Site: brandenburg
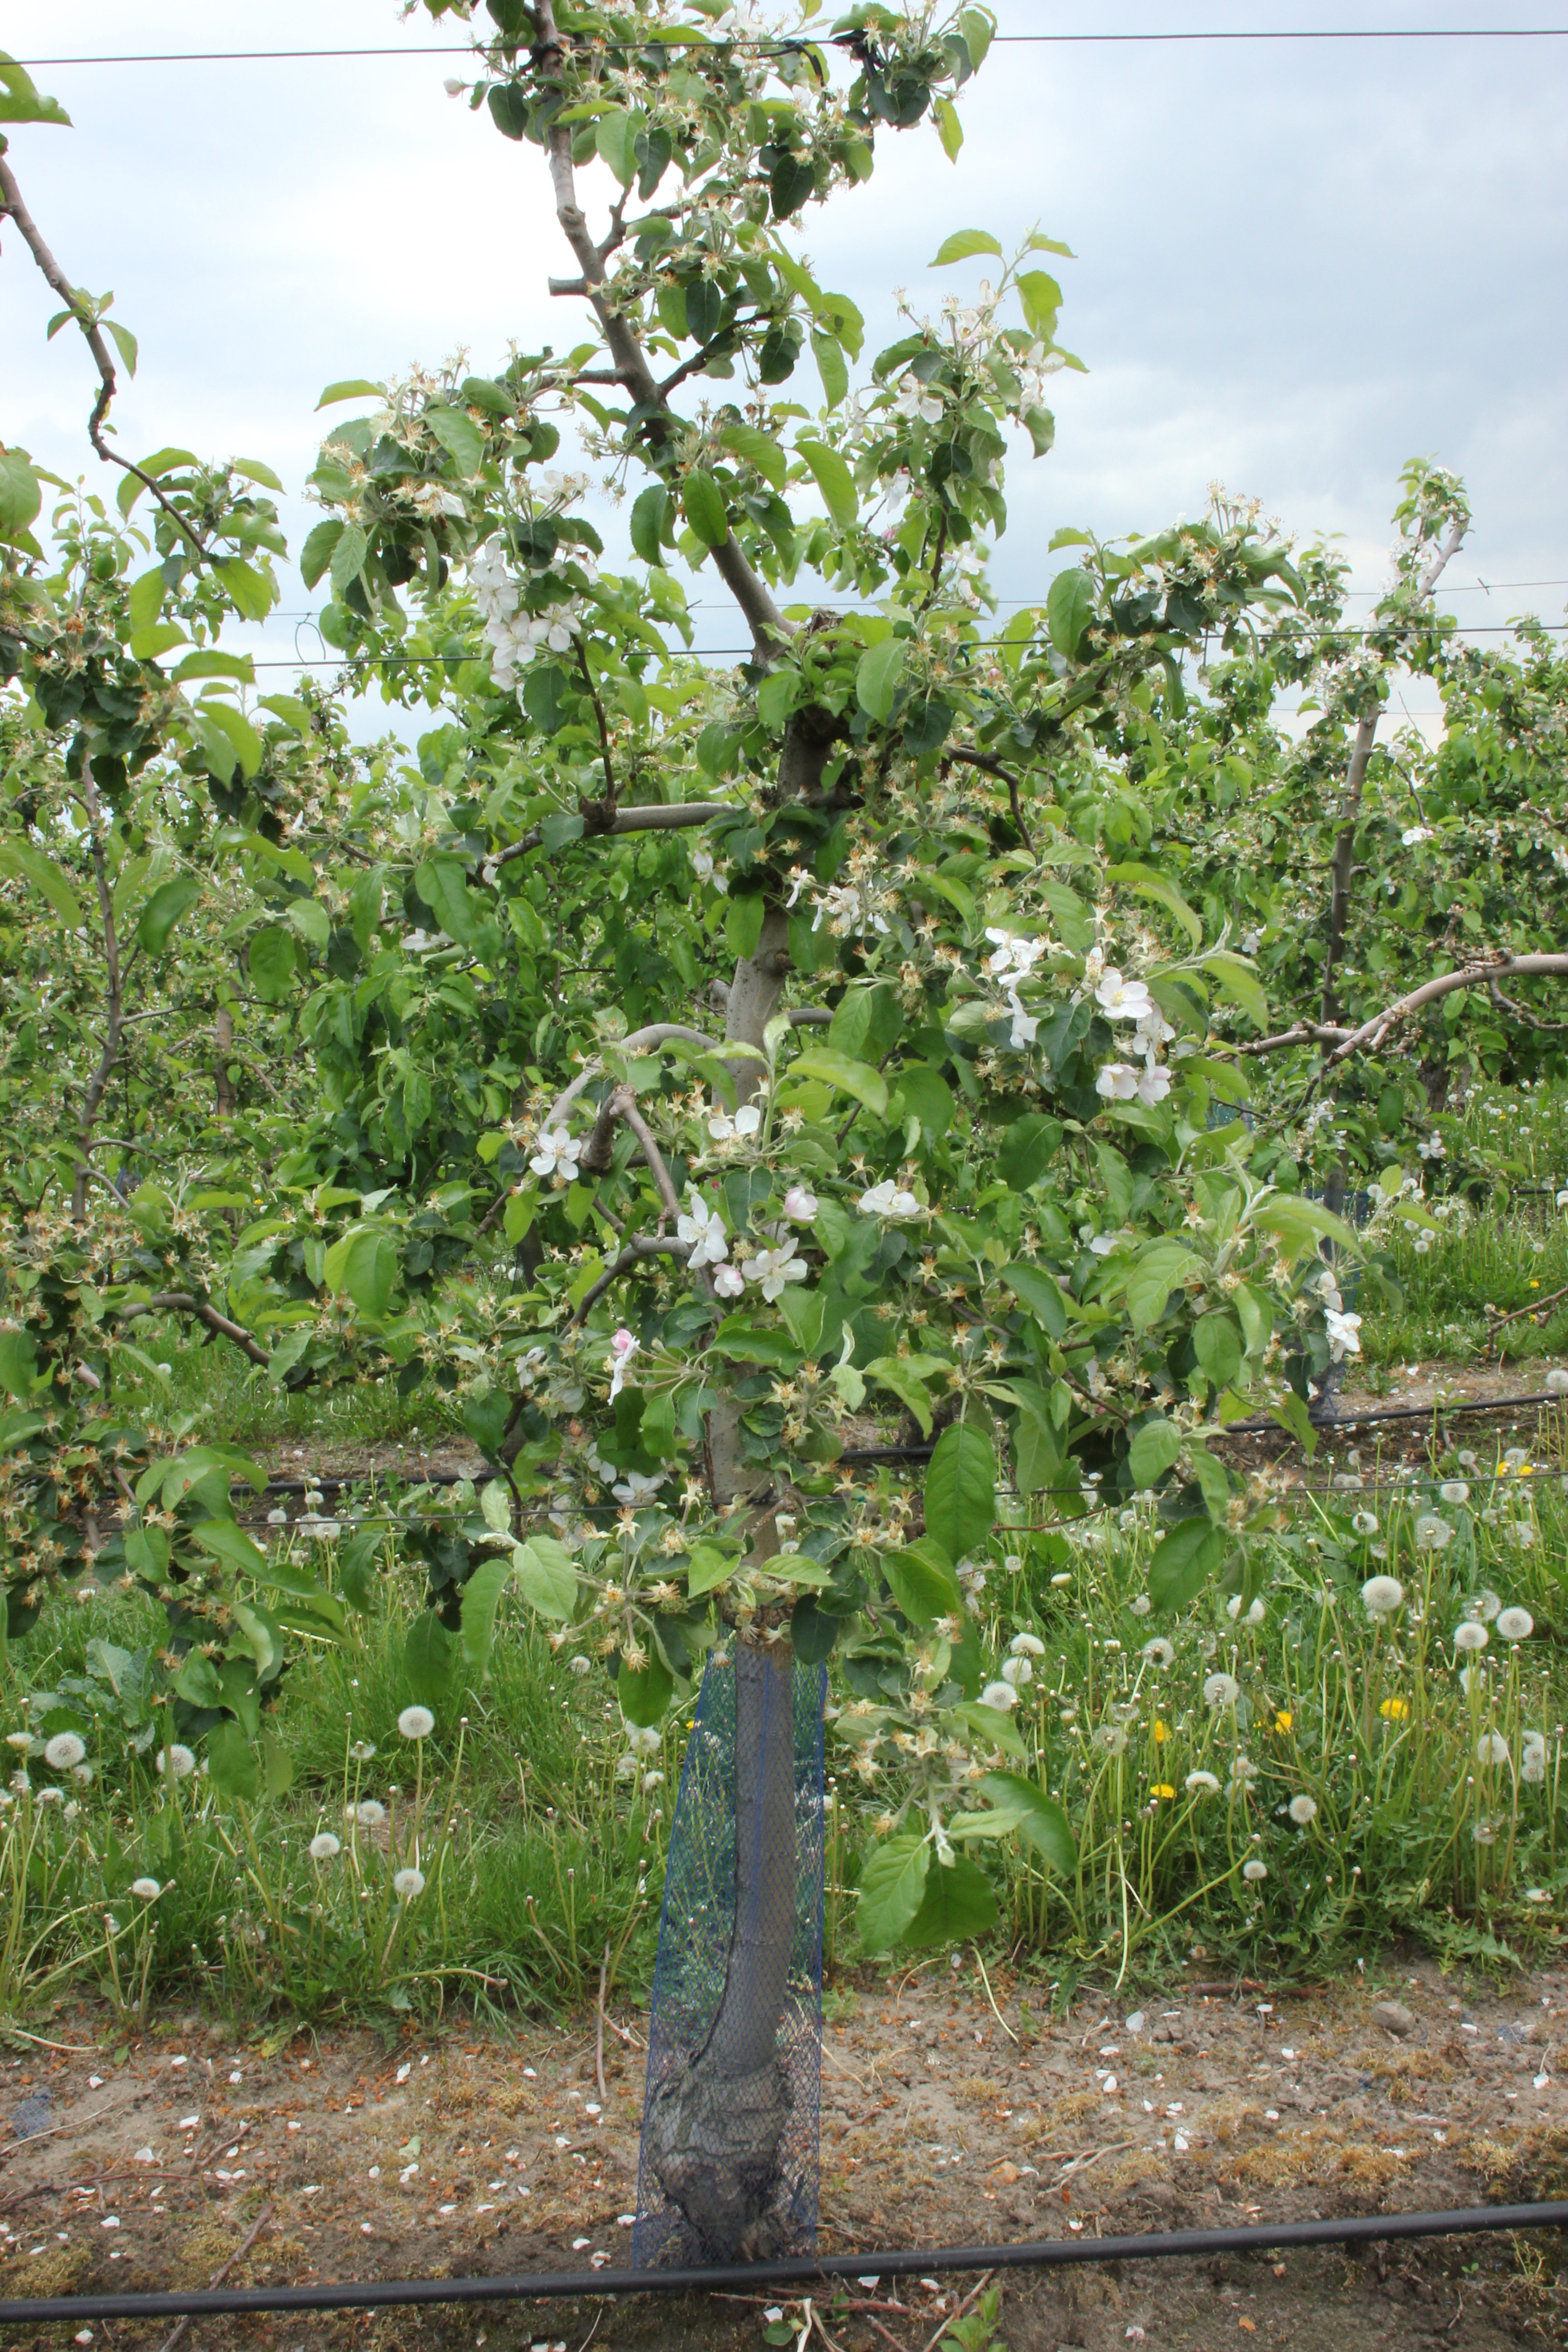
Growth stage (BBCH 67): Flowering